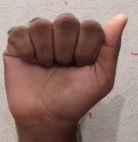
ASL sign: A